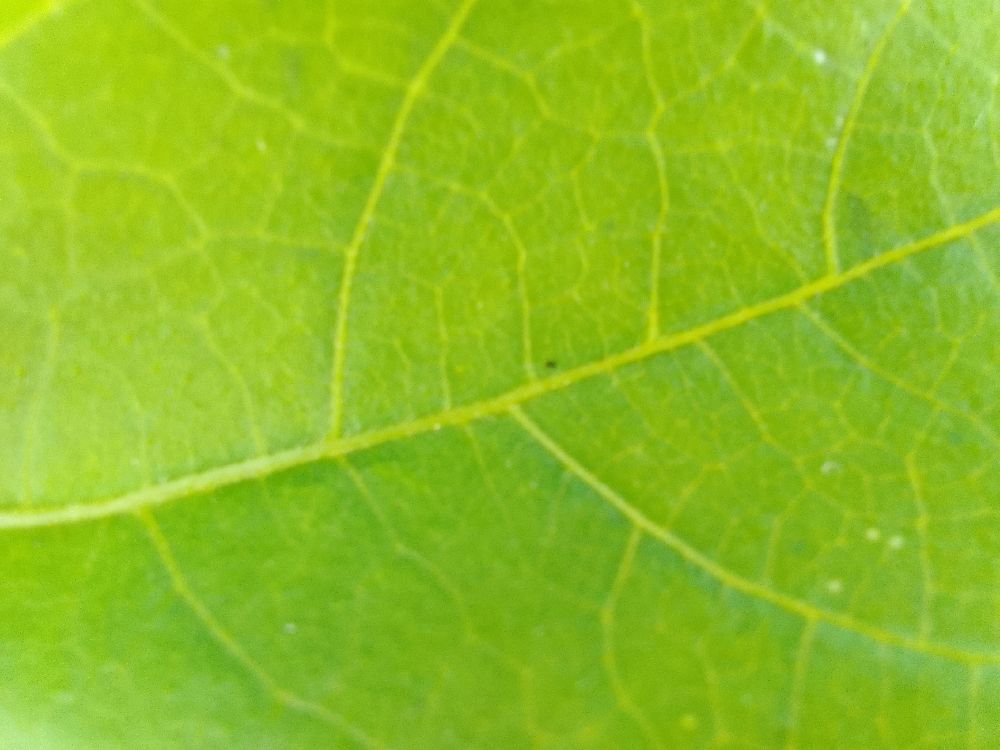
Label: healthy